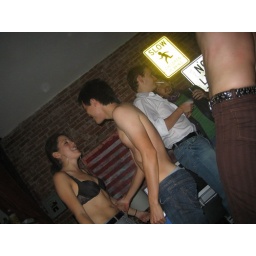
EVERYONE THERE was in a black bra. except one girl, who everyone referred to as &amp;quot;the one in the white bra.&amp;quot;